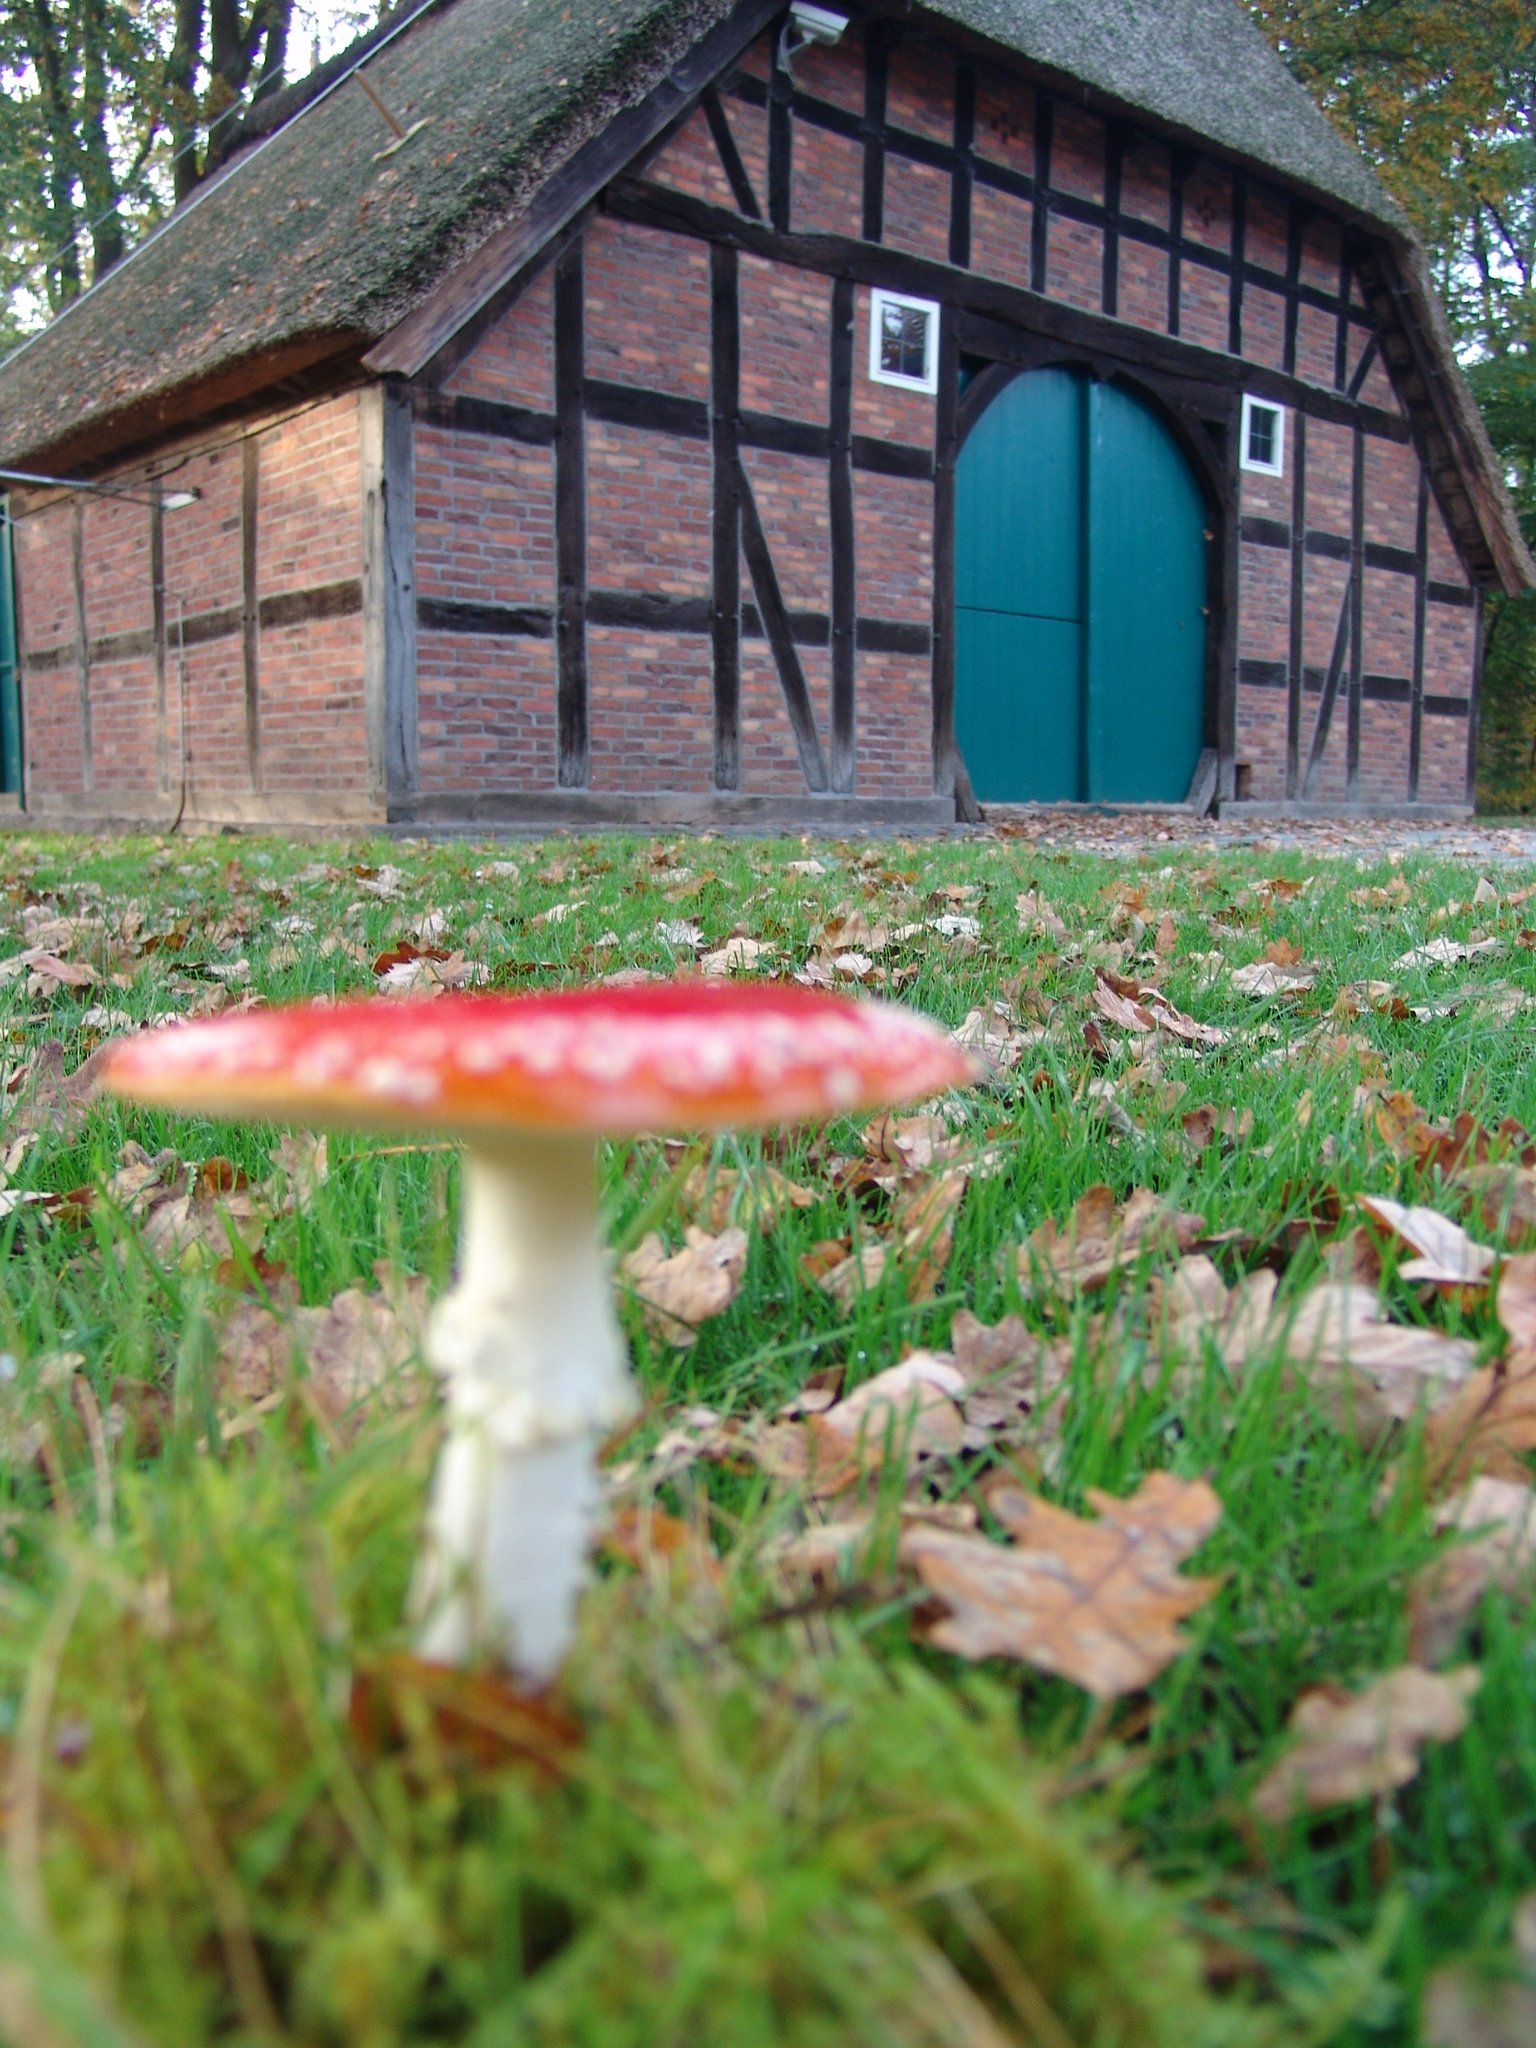
nature, grass, farm, lawn, flower, shed, green, cottage, autumn, backyard, mushroom, garden, fly agaric, yard, fachwerkhaus, outdoor structure